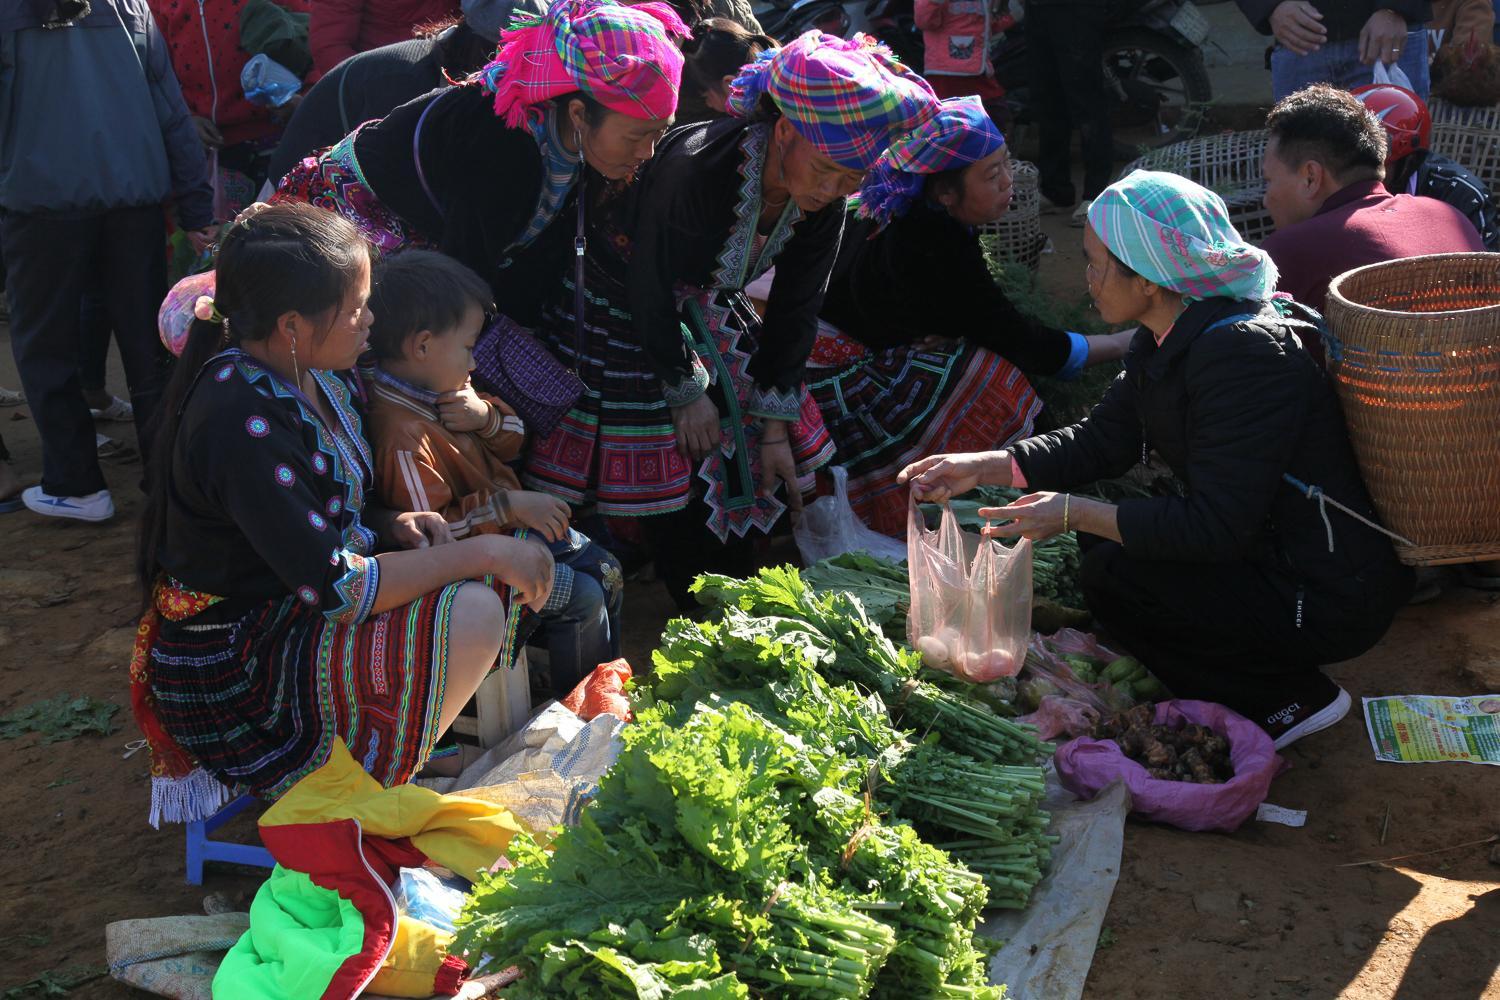
có nhiều bó rau được bày ra ở trong sạp hàng